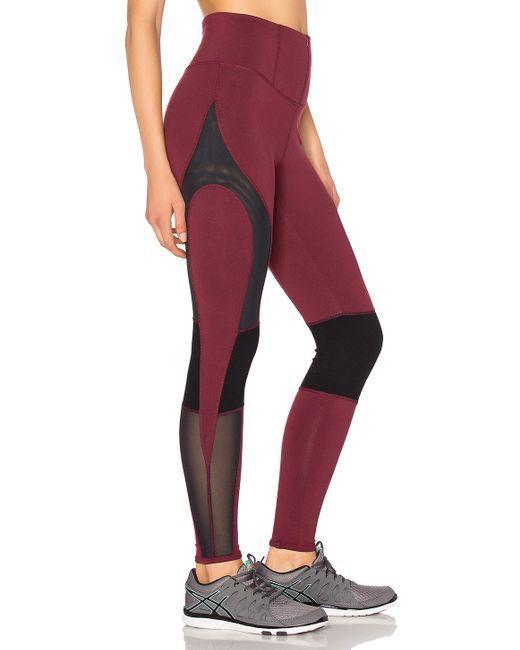
Damen-Leggings in Burgund und Schwarz